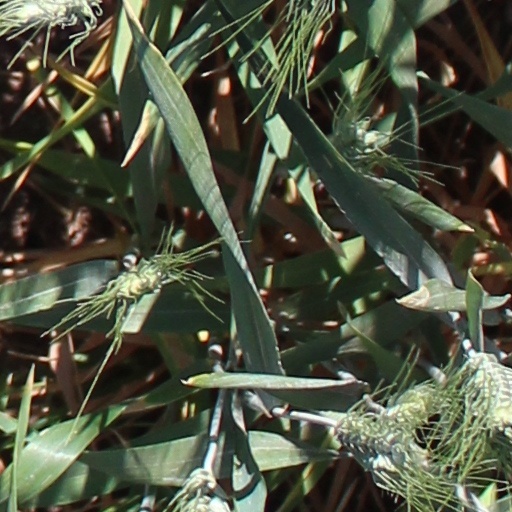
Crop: wheat